Architecture of Bermuda

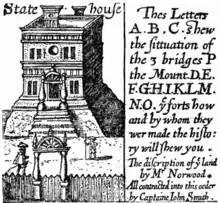
The State House, Bermuda, built in 1620, was one of the first stone structures.

The predominance of stone as a building material came about early in Bermuda's history. The first settlers built using the native and abundant Bermuda cedar, but such structures were rarely able to withstand either the normal winds or the occasional hurricane. Furthermore, the Somers Isles Company intended to exploit the value of cedar wood, particularly for shipbuilding, and soon passed laws that forbade the felling and use of that wood without express permission. The only material left for settlers to use was Bermuda's limestone foundation (often called "coral" for its origin), with the stone being cut into square bricks – typically about by .